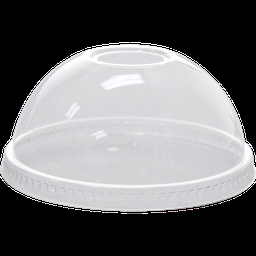
Label: plastic